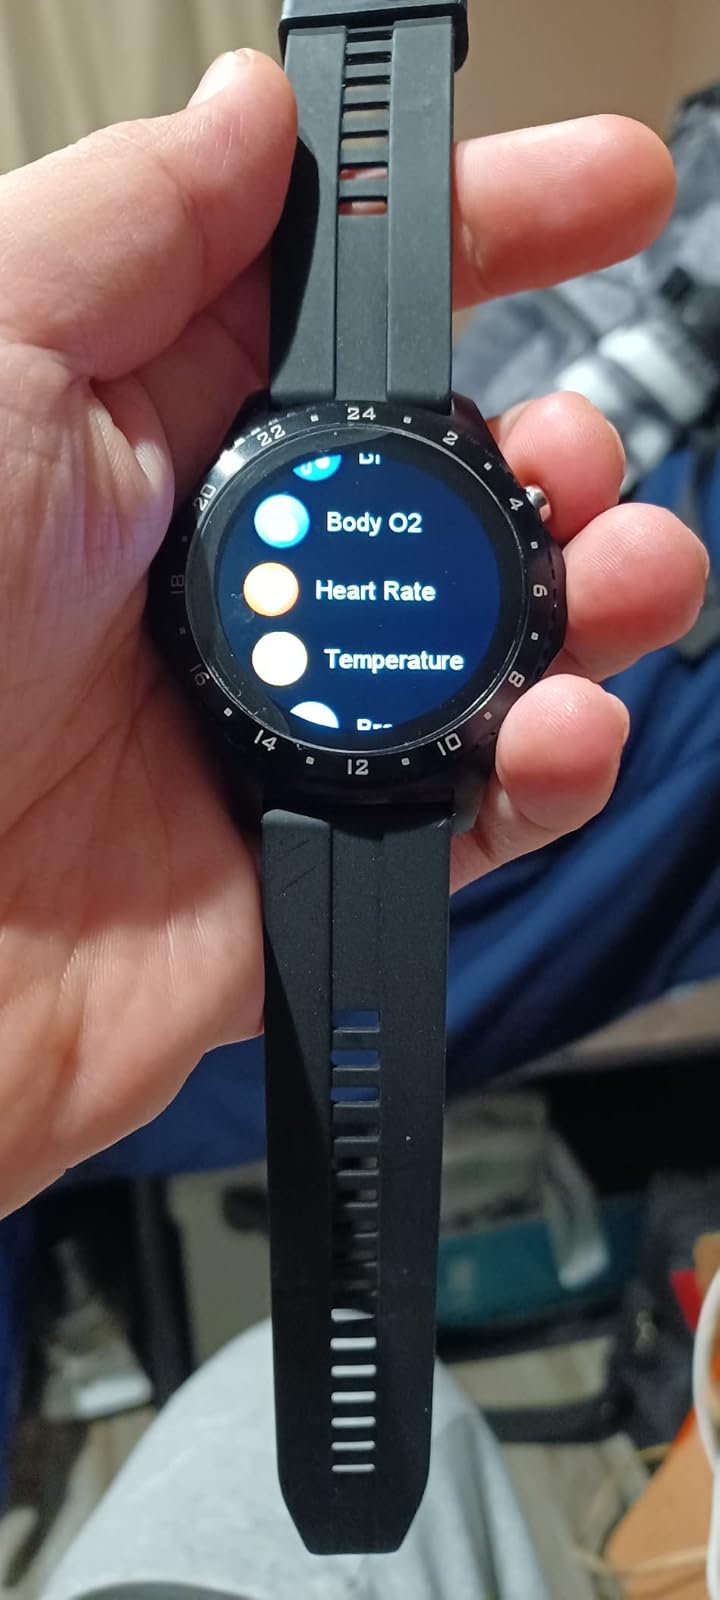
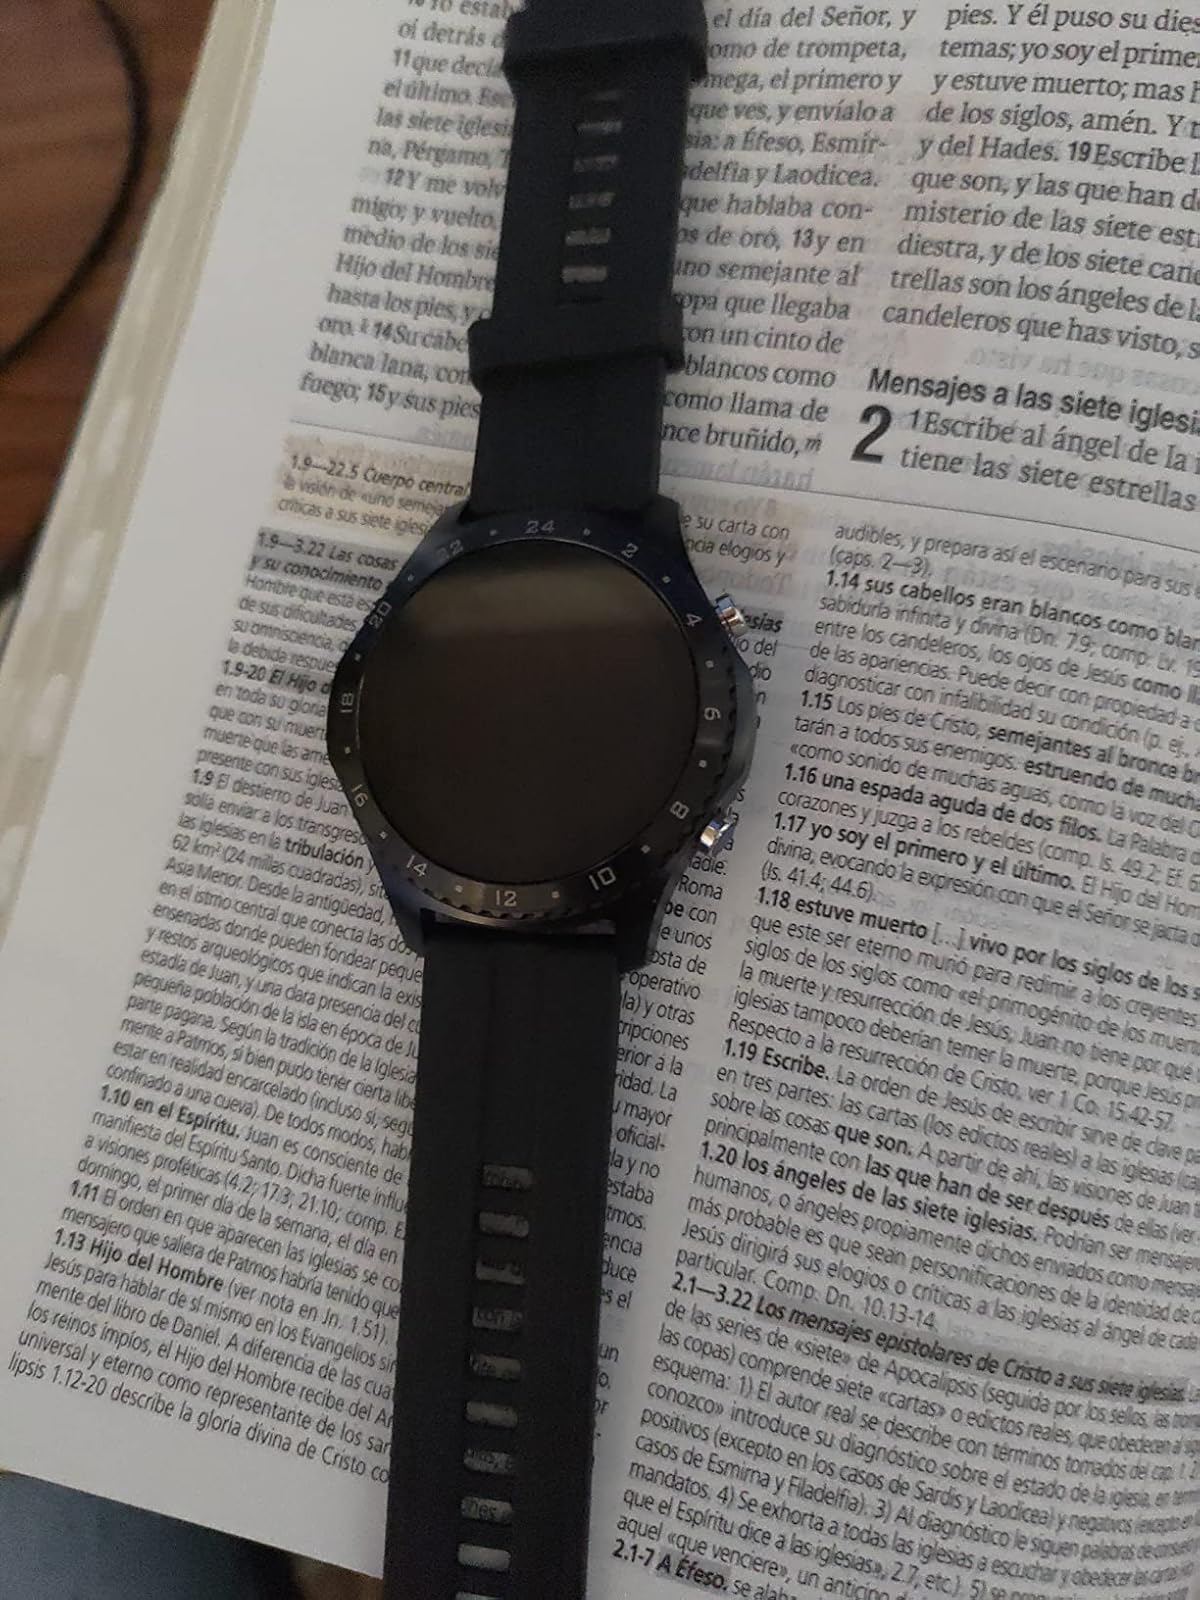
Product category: smartwatch
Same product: yes